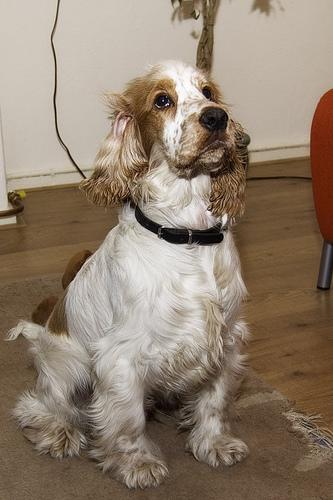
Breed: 286-n000111-cocker_spaniel